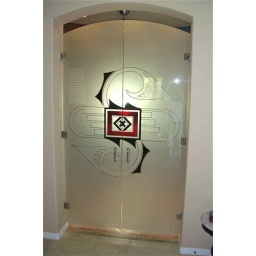
Indian Sun Symbol, custom designed, etched carved glass frameless entry door by Sans Soucie Art Glass.